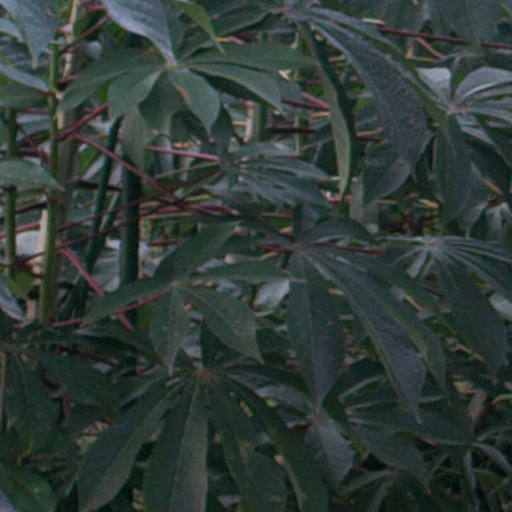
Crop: cassava